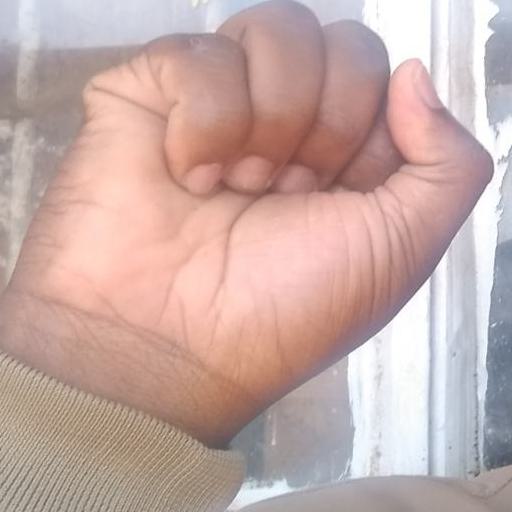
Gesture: fist